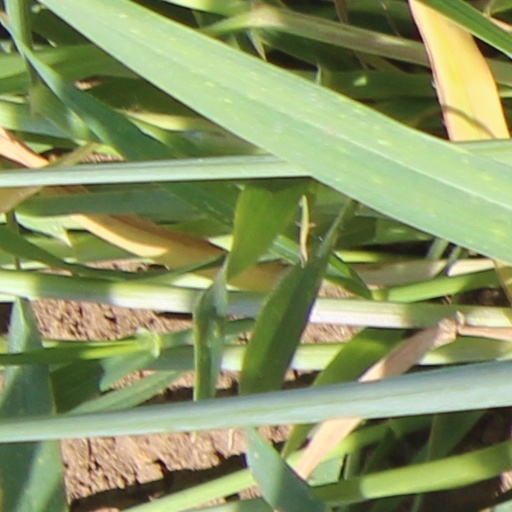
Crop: wheat